Gowron

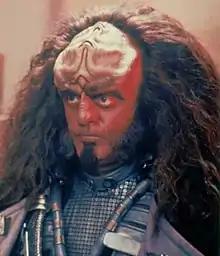
Chancellor Gowron

Gowron, son of M'Rel, is a fictional character who appeared in the American science fiction television series "" and "". Portrayed by Robert O'Reilly, he is the leader of the Klingon Empire, known as the Chancellor. O'Reilly had appeared earlier in "The Next Generation" as Scarface in the episode "", and was cast as Gowron due to his comedic ability and his piercing and extremely unsettling gaze, or what O'Reilly himself humorously referred to as "that crazy loon eyeball thing".